Scopes trial

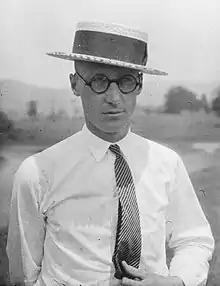
John T. Scopes in 1925

In the mid-19th century, English naturalists Charles Darwin and Alfred Russel Wallace independently developed the theory that populations evolve over the course of generations through a process of natural selection, and that all life on earth is descended from a common ancestor. Their work was jointly published in 1858, and further expanded upon the following year in Darwin's book "On the Origin of the Species." As knowledge of the theory began to spread over the succeeding decades, many Christian denominations came to accept the theory, believing that the creation narrative in the Book of Genesis to be an allegory that was not intended to be interpreted literally. Nevertheless, a number of Christian groups came to reject the theory, believing that the Bible was inerrant and should be interpreted literally and that evolution implied that humans did not have a special place in the universe. Some were also critical of the applications of natural selection to sociology, economics, and politics, which became known as Social Darwinism. In the early 20th century, a schism known as the Fundamentalist–modernist controversy arose within American Protestant Christianity, especially Presbyterianism, in response to the cultural, scientific, and technological developments of the time. Fundamentalists insisted on the literal inerrancy of Scripture and rejected interpretations that contradicted biblical accounts, while modernists sought to reconcile faith with scientific advancements, including evolutionary theory.